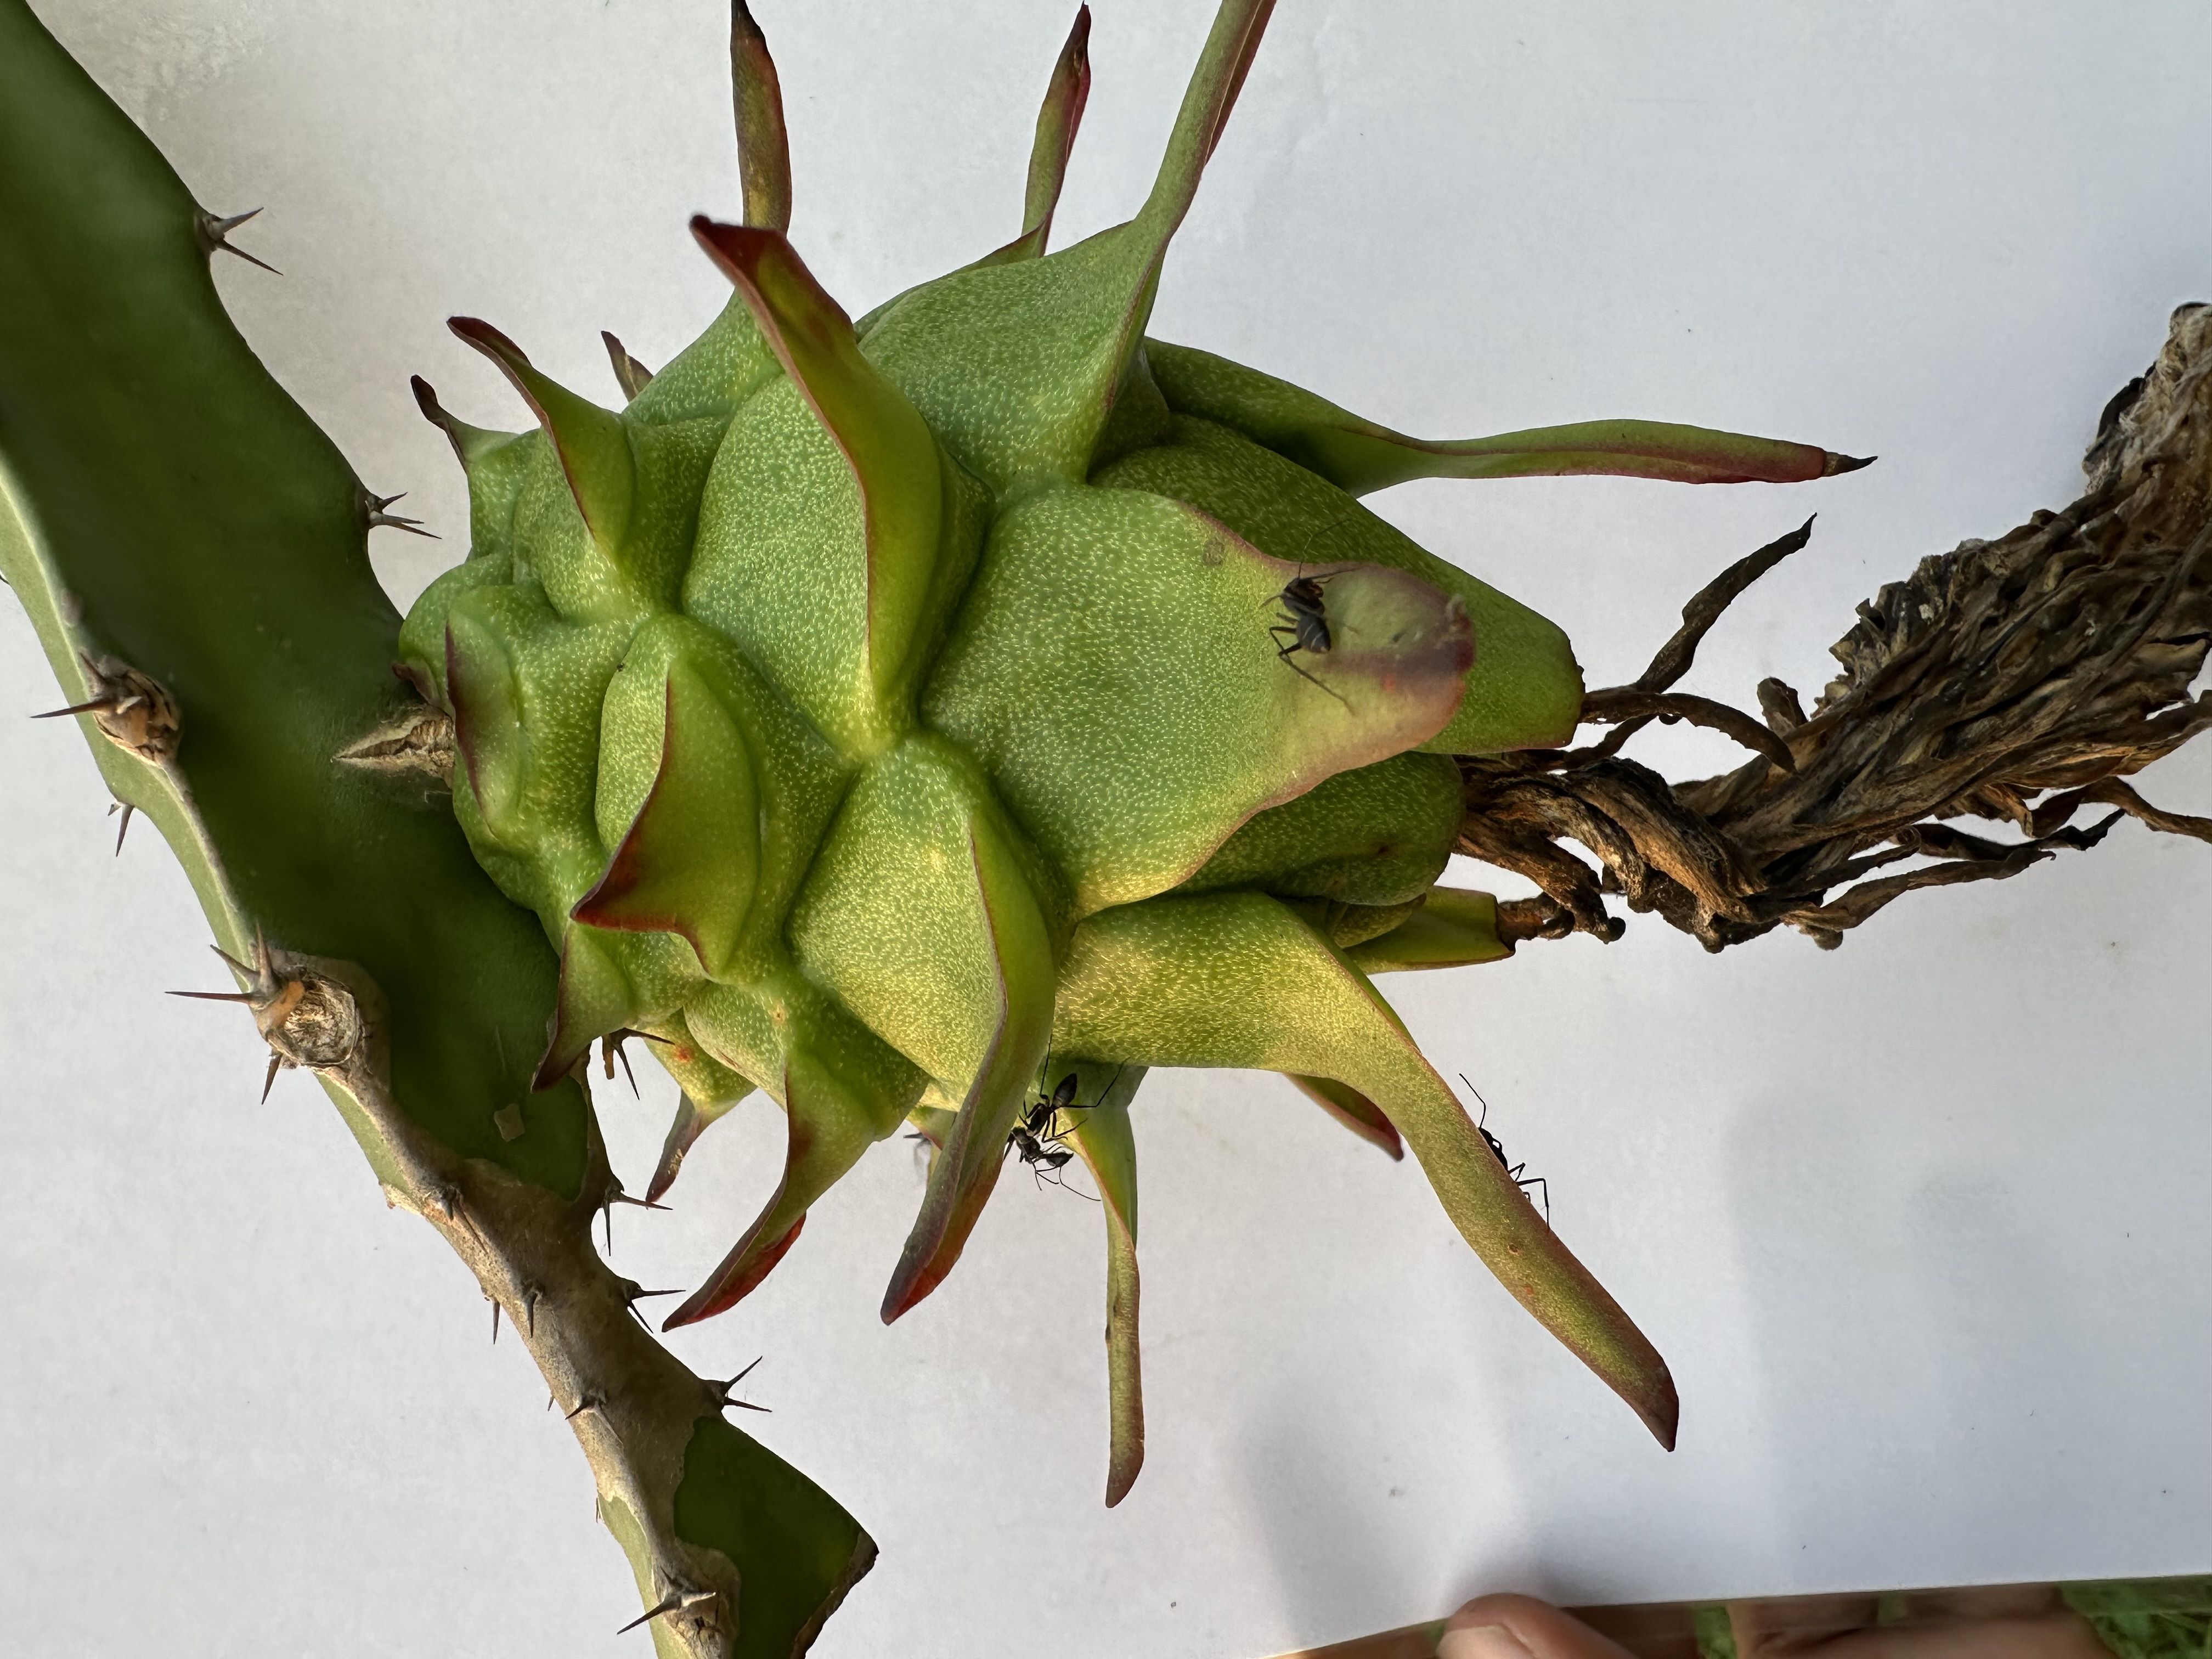
Label: Good fruit